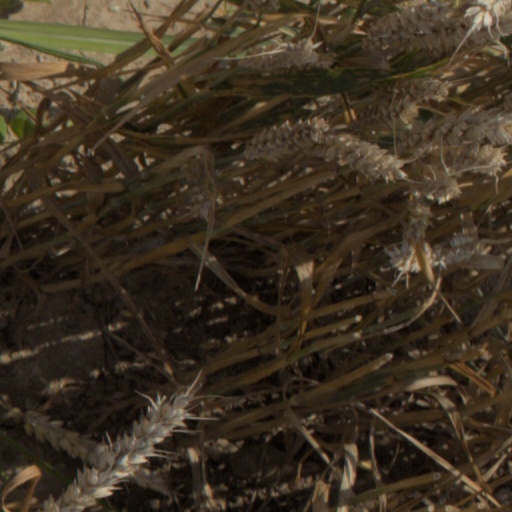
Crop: wheat